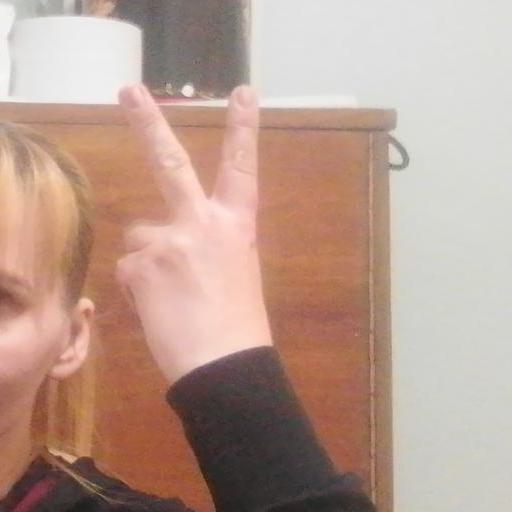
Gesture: peace_inverted